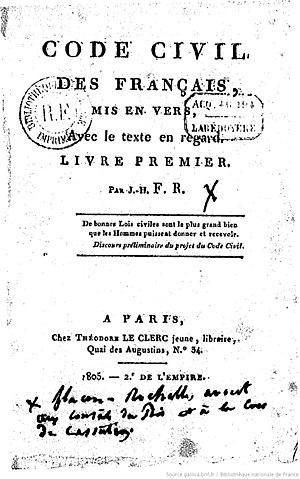
page de couverture du livre ""Code civil des français en vers"" de Rochelle Joseph-Henri"
Joseph-Henri Flacon Rochelle, dit Philidor Rochelle, est un avocat et dramaturge français.